Gunnison, Colorado

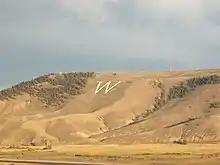
View of Tenderfoot Mountain taken from Gunnison in September 2009. The "W" signifies Western Colorado University.

Gunnison is home to Western Colorado University which received its third renaming since its beginnings from an approval of Governor John Wright Hickenlooper on August 1, 2012. The college was founded as The Colorado State Normal School for Children by a bill signed on April 16, 1901, by Governor James B. Orman. In 1923, the college's name was changed to Western State College of Colorado because its role expanded from a teaching institution to a liberal arts college. Historical papers in the Leslie Savage Library on campus state that the school was the first liberal arts college on the Western Slope of Colorado.